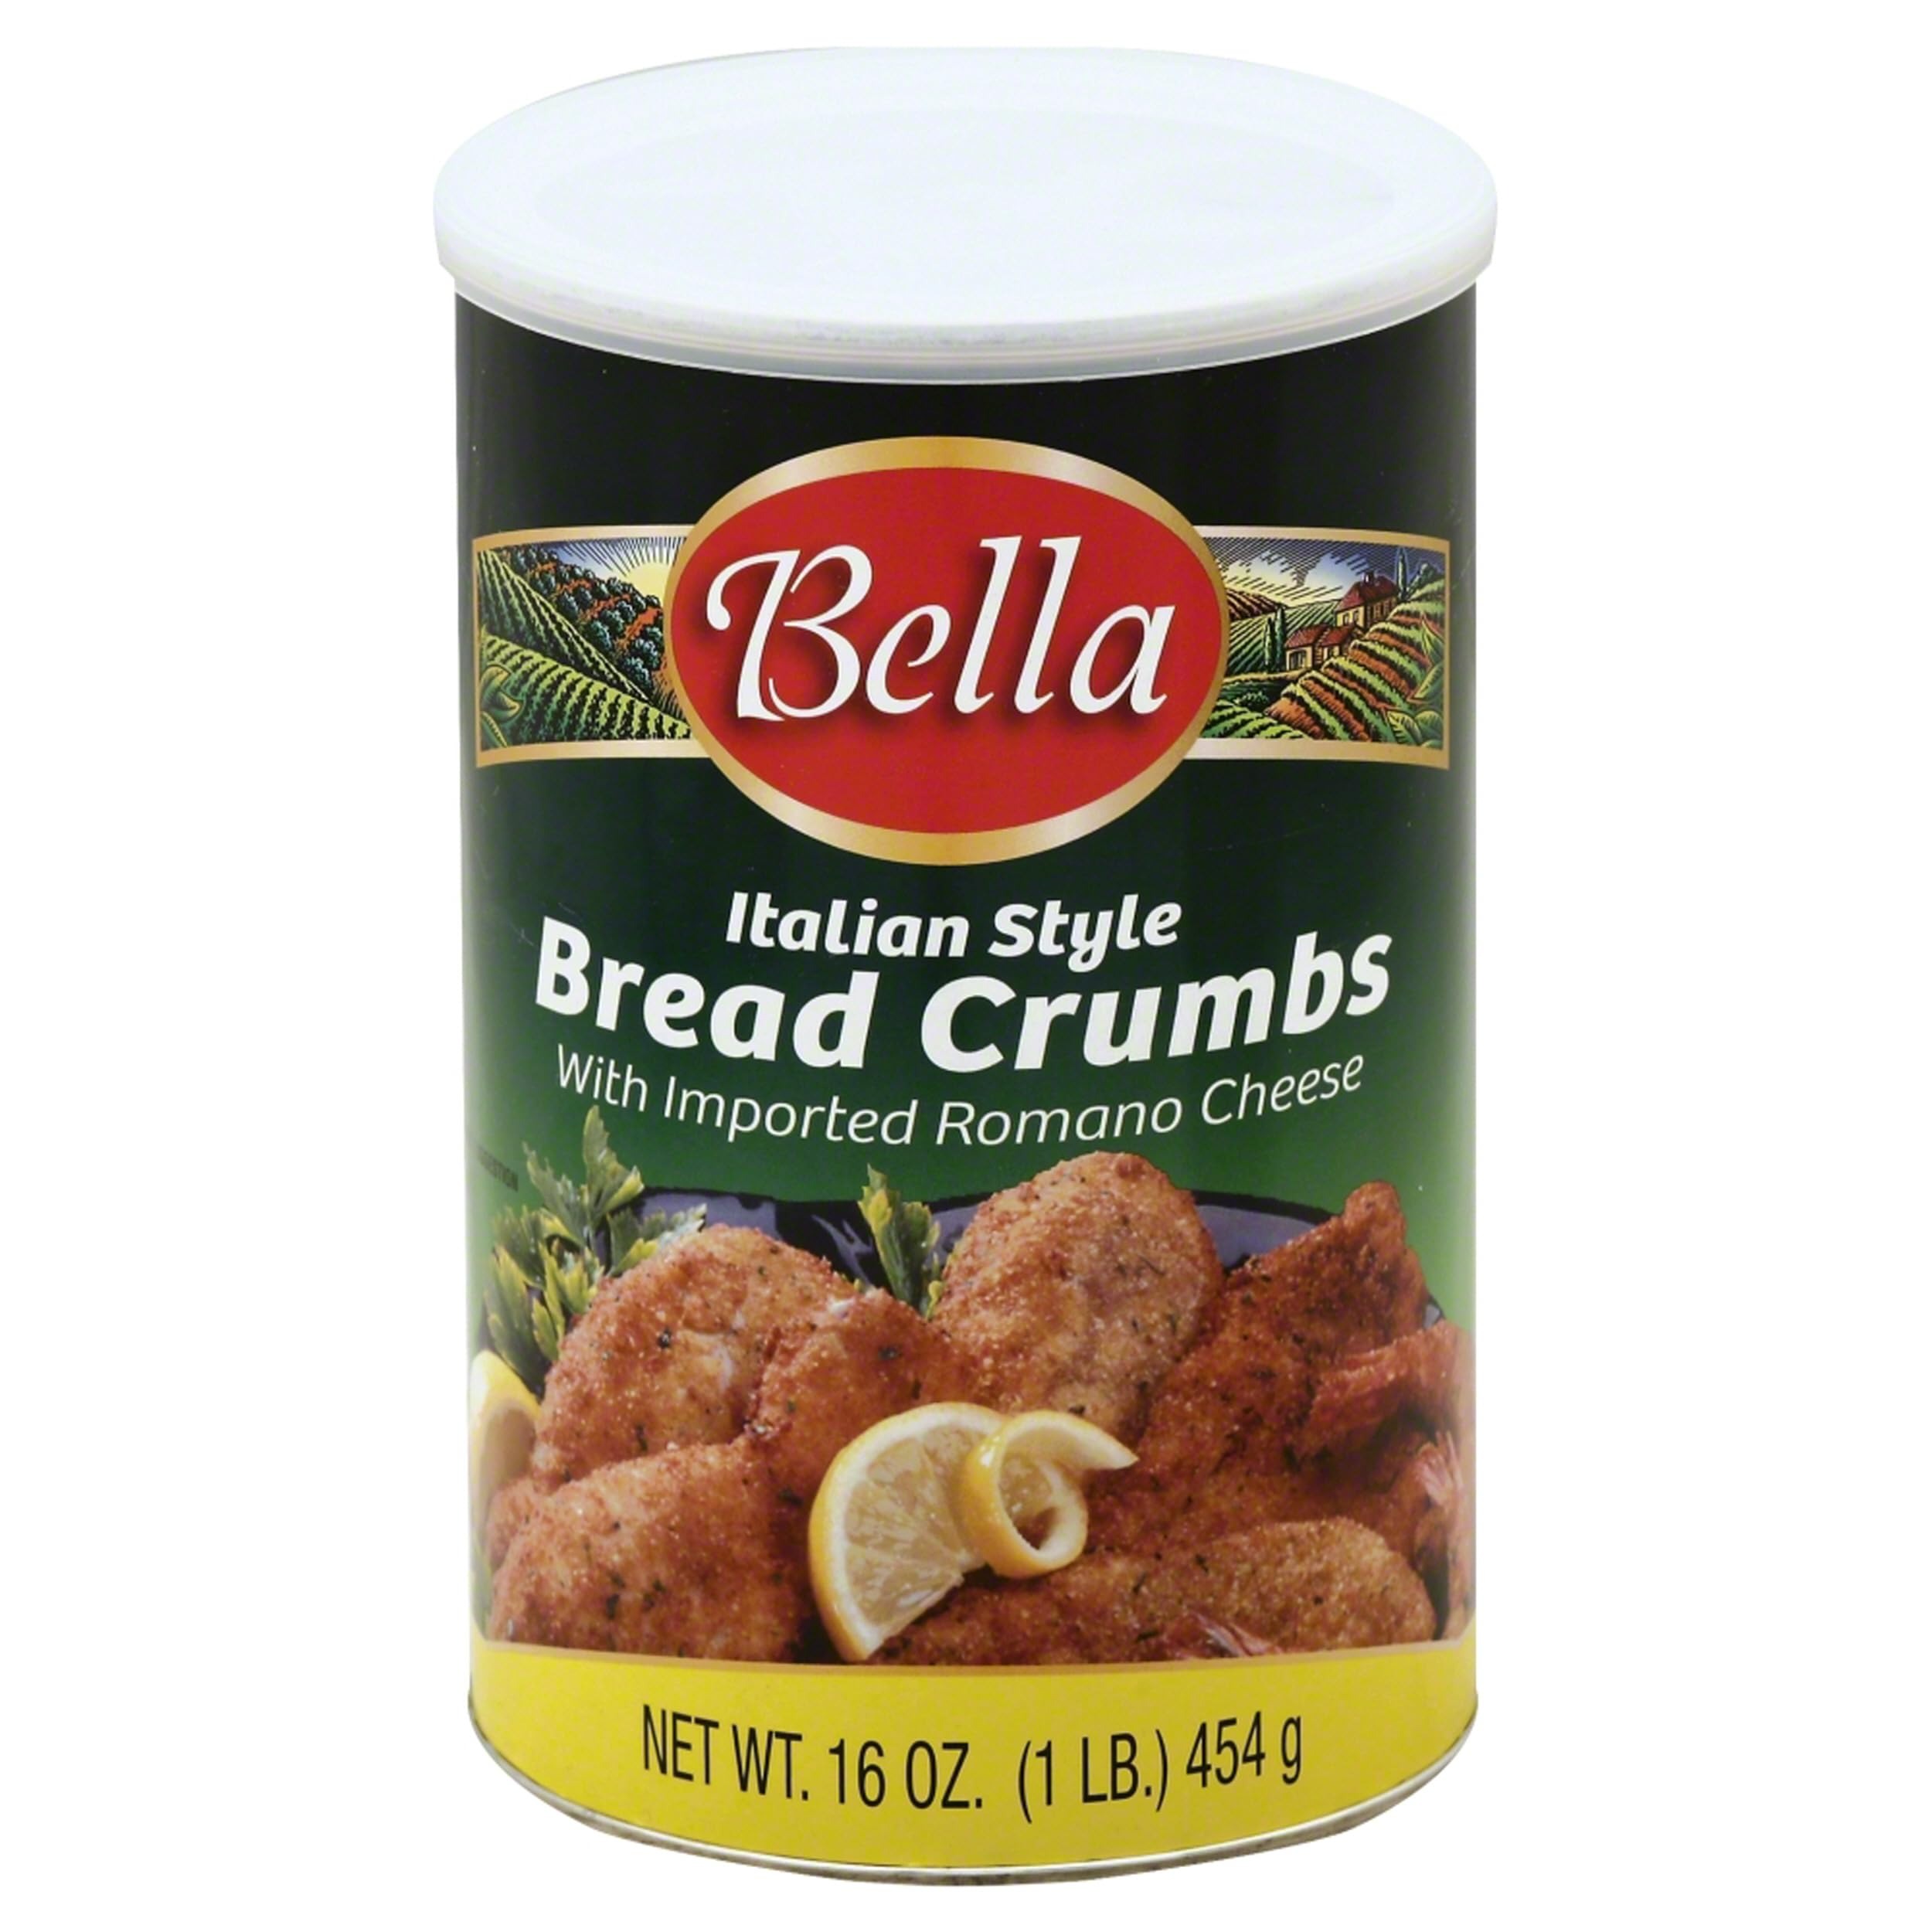
Item Name: Bella Italian Style Bread Crumbs, 16 Ounces (Pack Of 12)
Bullet Point: Bella Italian Style Bread Crumbs, 16 Ounces (Pack Of 12)
Value: 192.0
Unit: Ounce

Price: 30.31